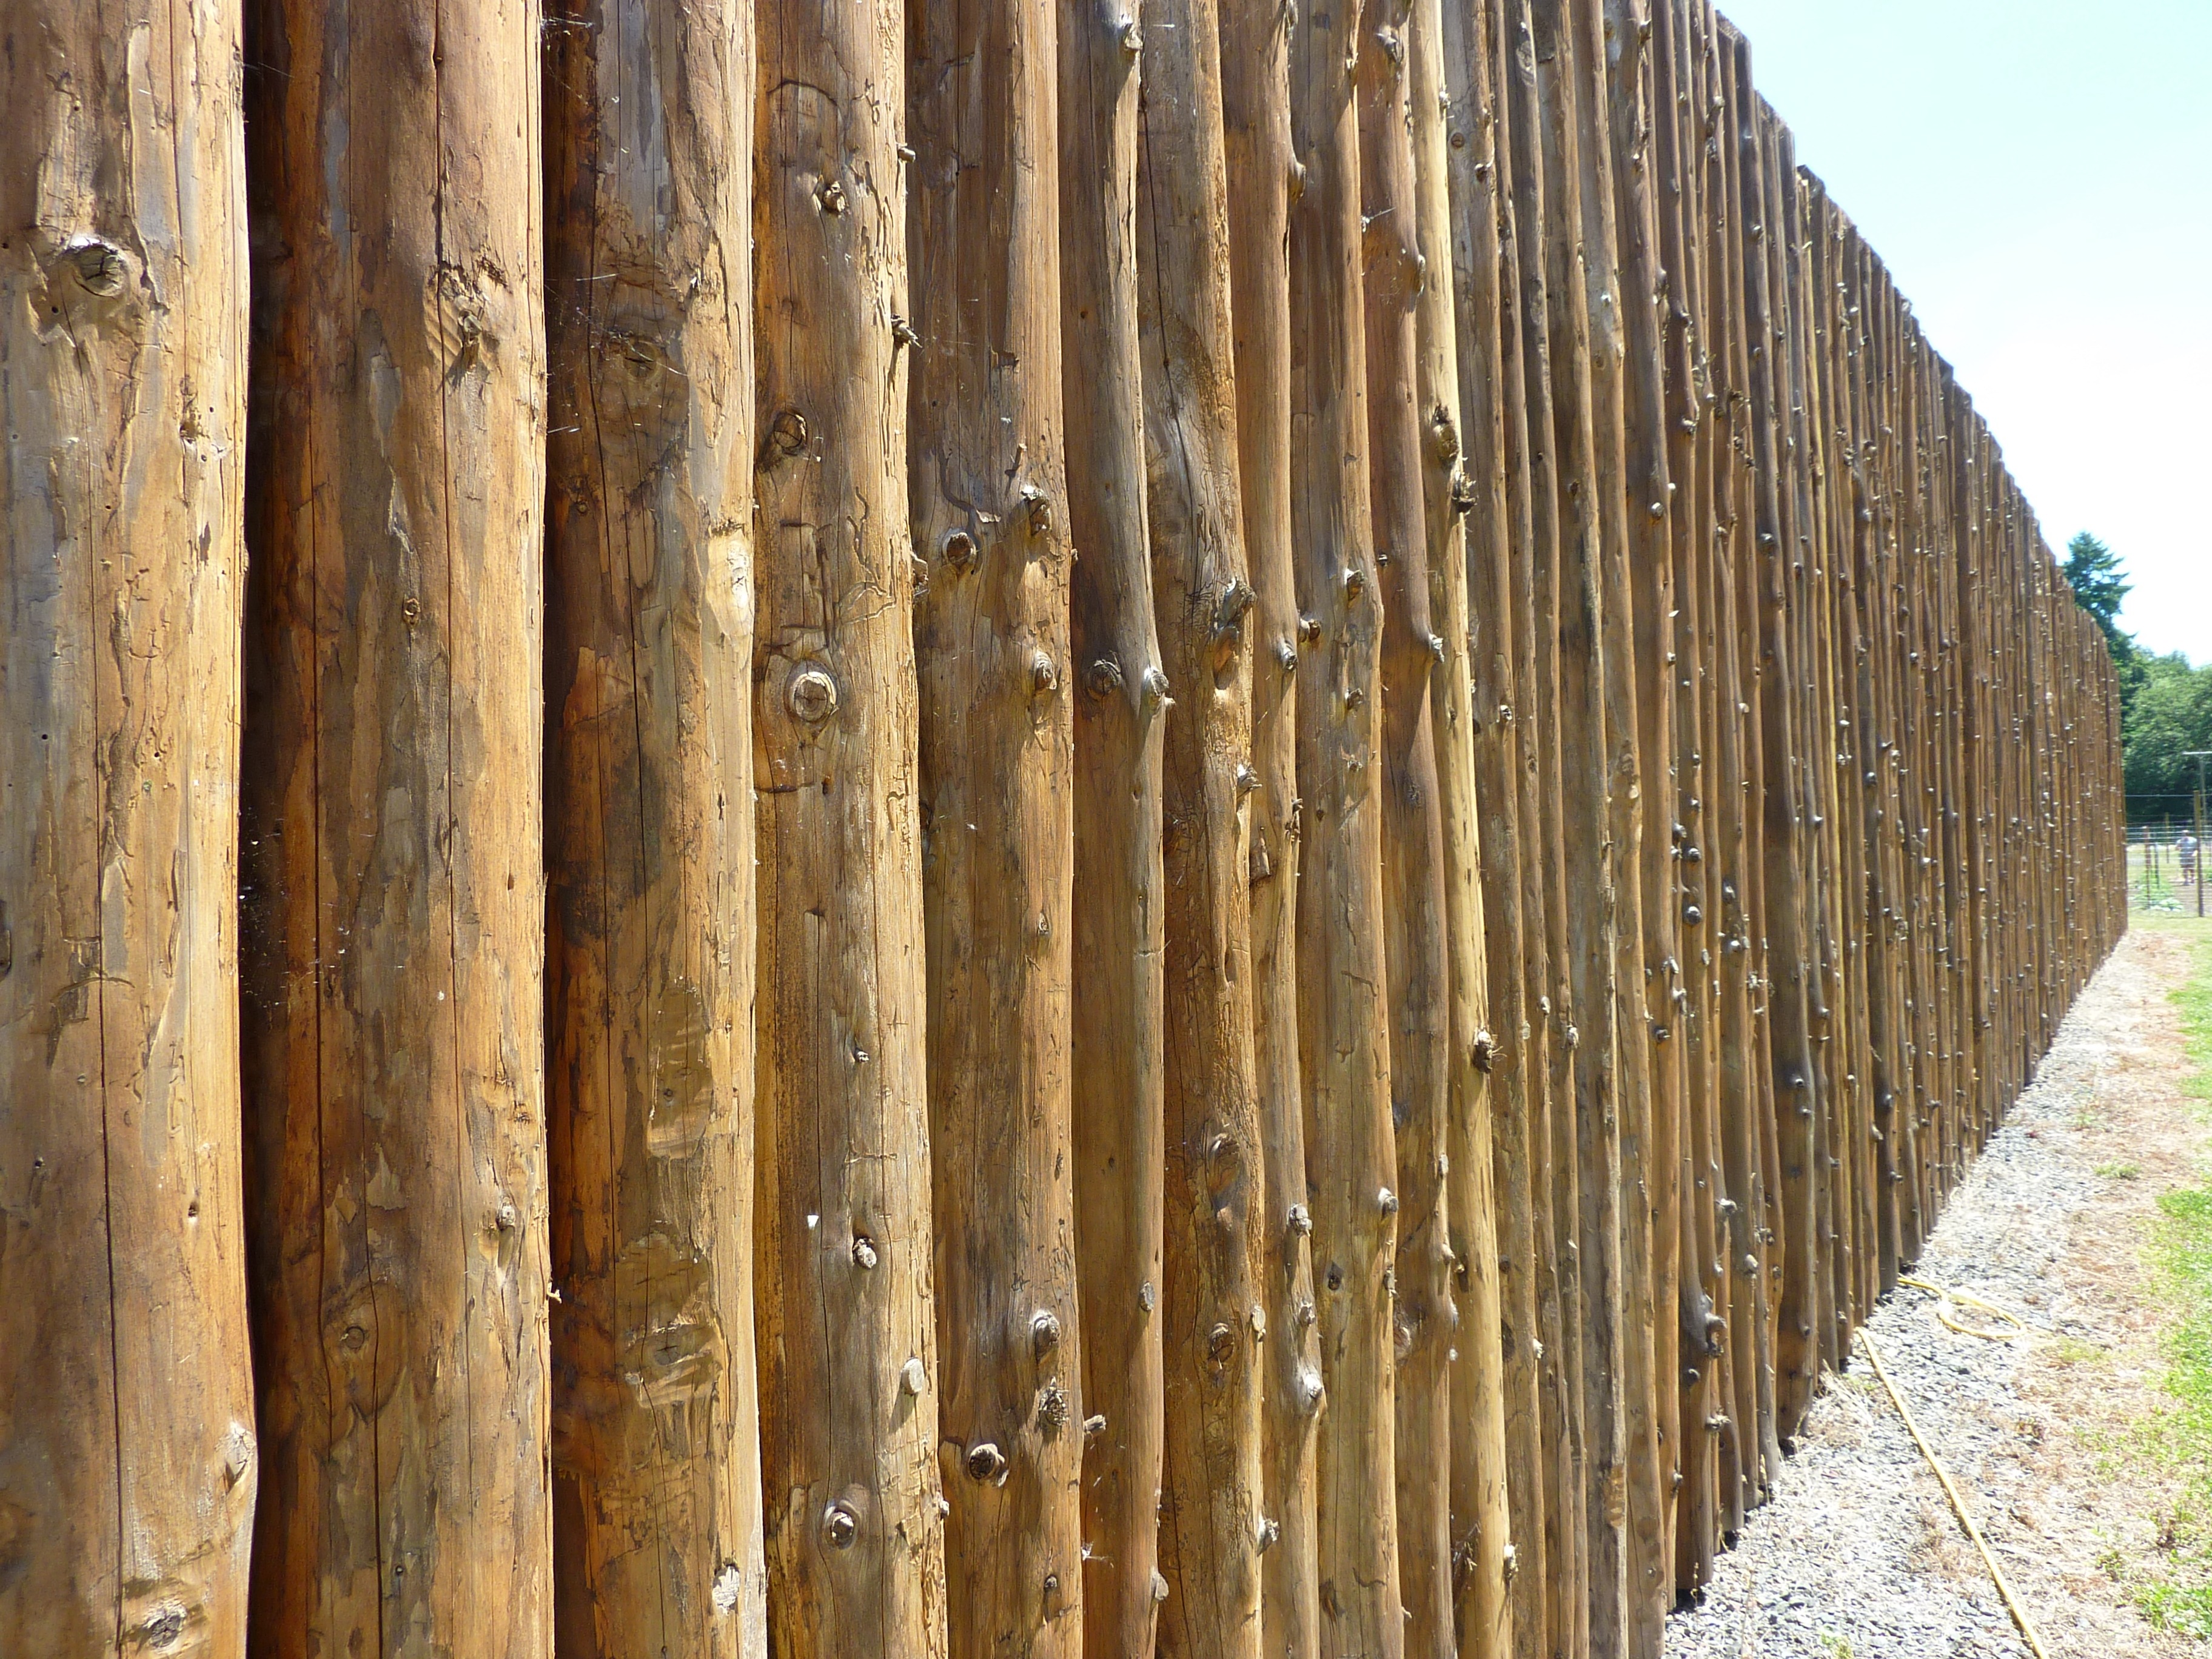
fence, wood, texture, perspective, trunk, wall, pattern, lumber, picket fence, enclosure, fortress, wooden, history, fort, historical, bamboo, interesting, oregon, man made object, outdoor structure, home fencing